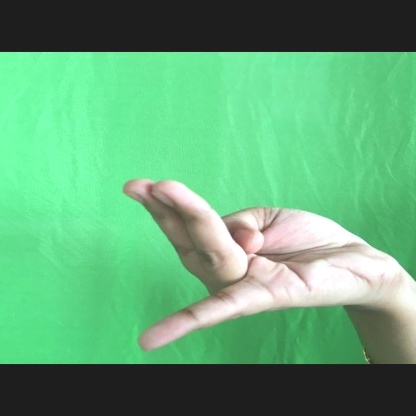
Mudra: Chaturam